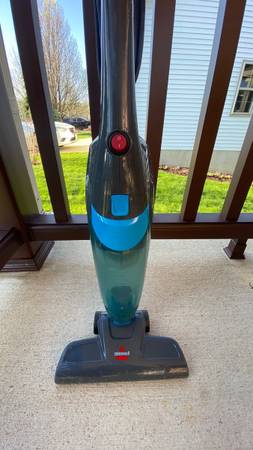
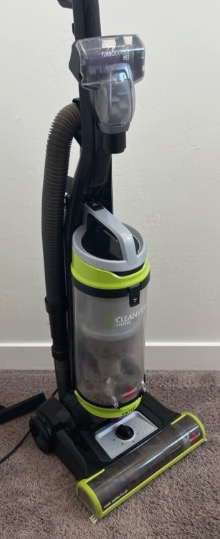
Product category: items_vacuum
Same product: no